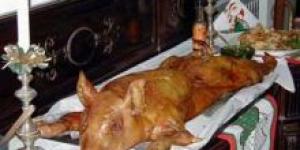
lechon asado a la vara